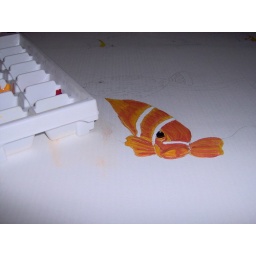
Pic two of fish in ocean